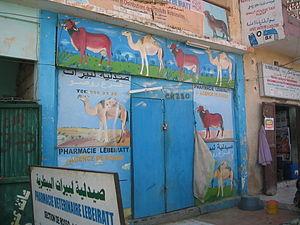
Selon le premier article de la loi du 4 juillet 2001 « La pharmacie vétérinaire porte sur la préparation, l’importation, l’exportation, la vente, la détention et la délivrance de médicaments vétérinaires et de dispositifs médicaux pour usage vétérinaire ».